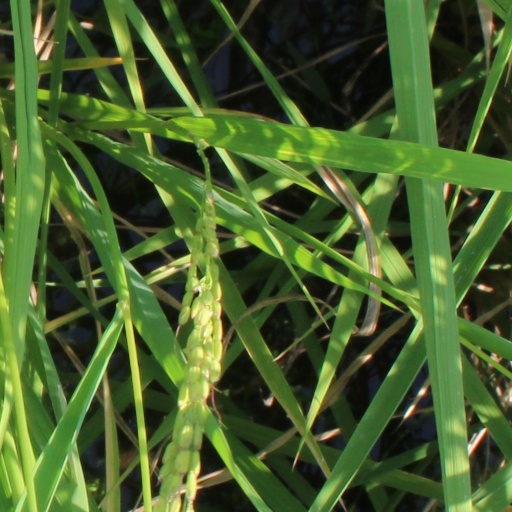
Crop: rice